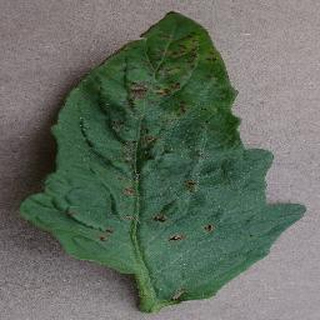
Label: tomato_bacterial_spot